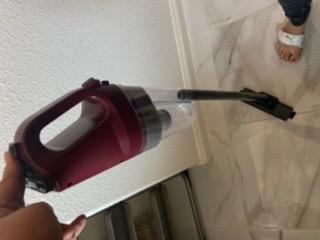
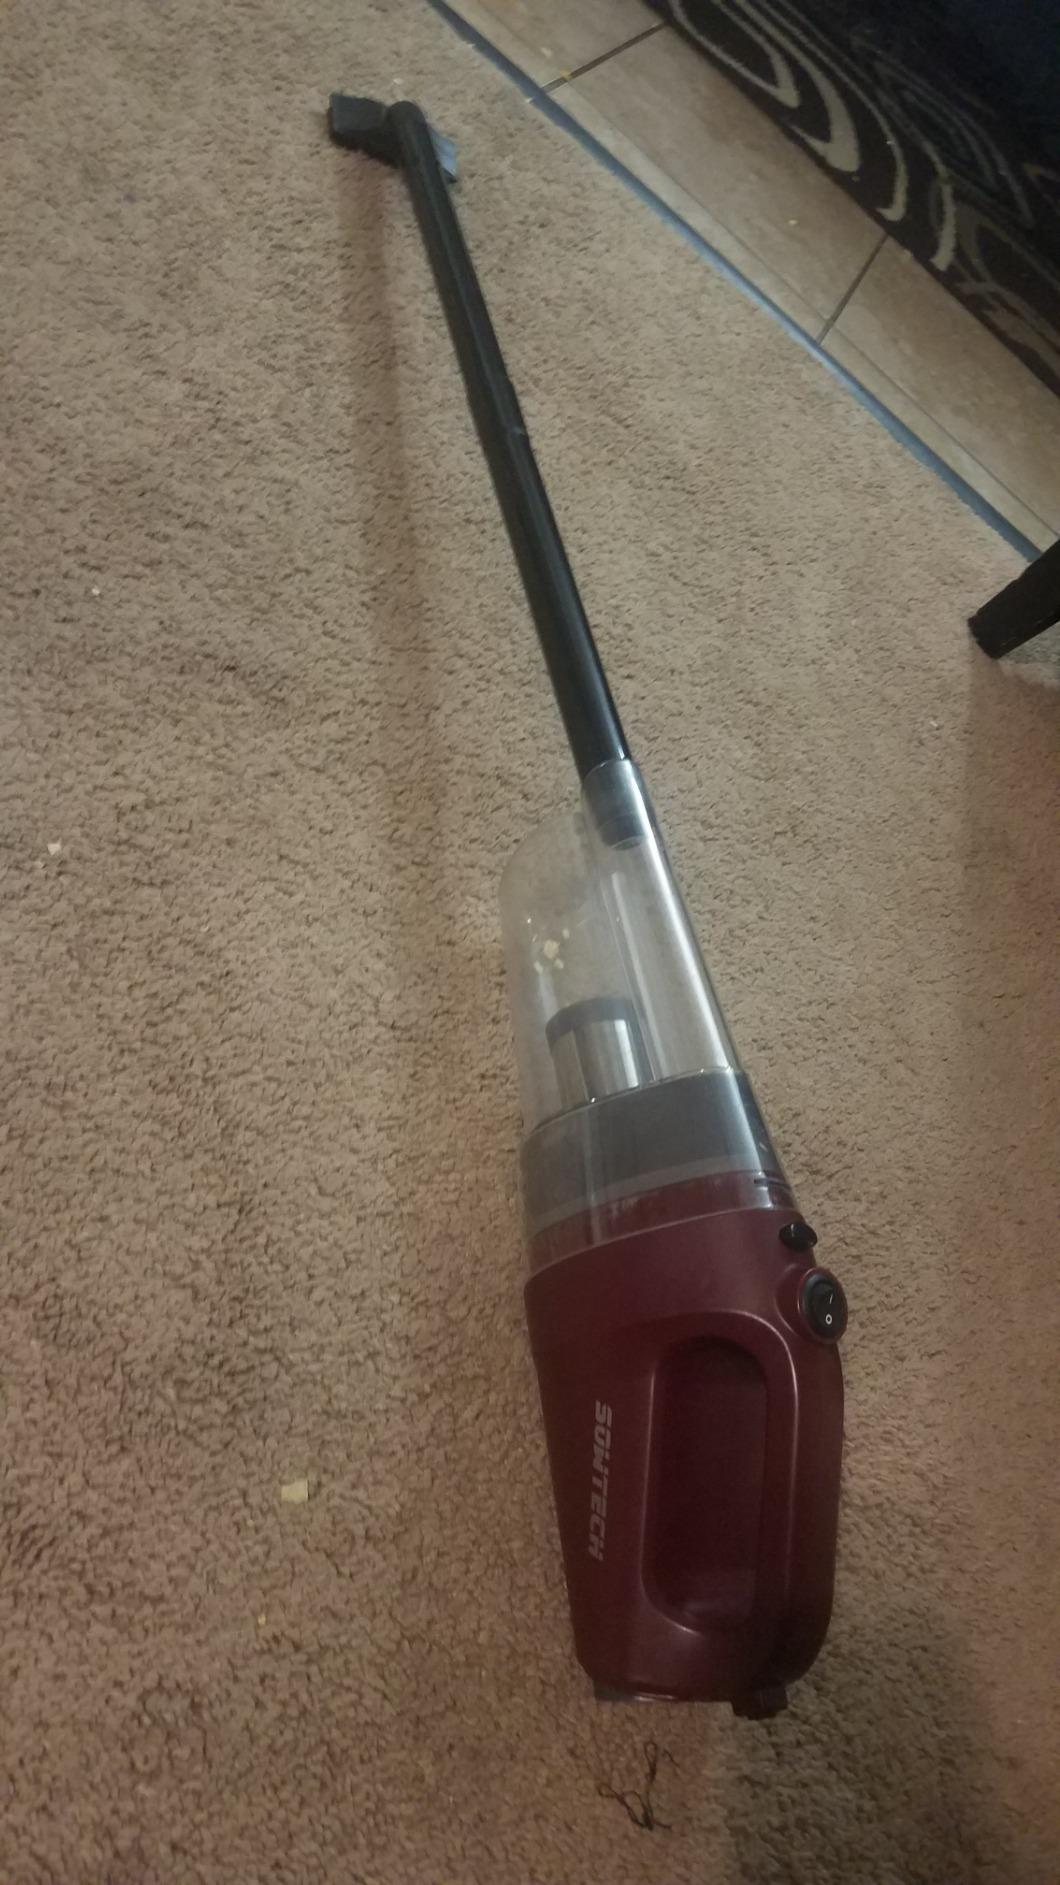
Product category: items_vacuum
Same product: yes